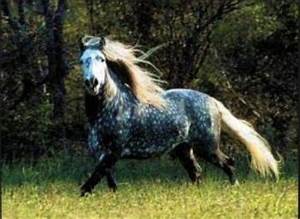
Label: horse